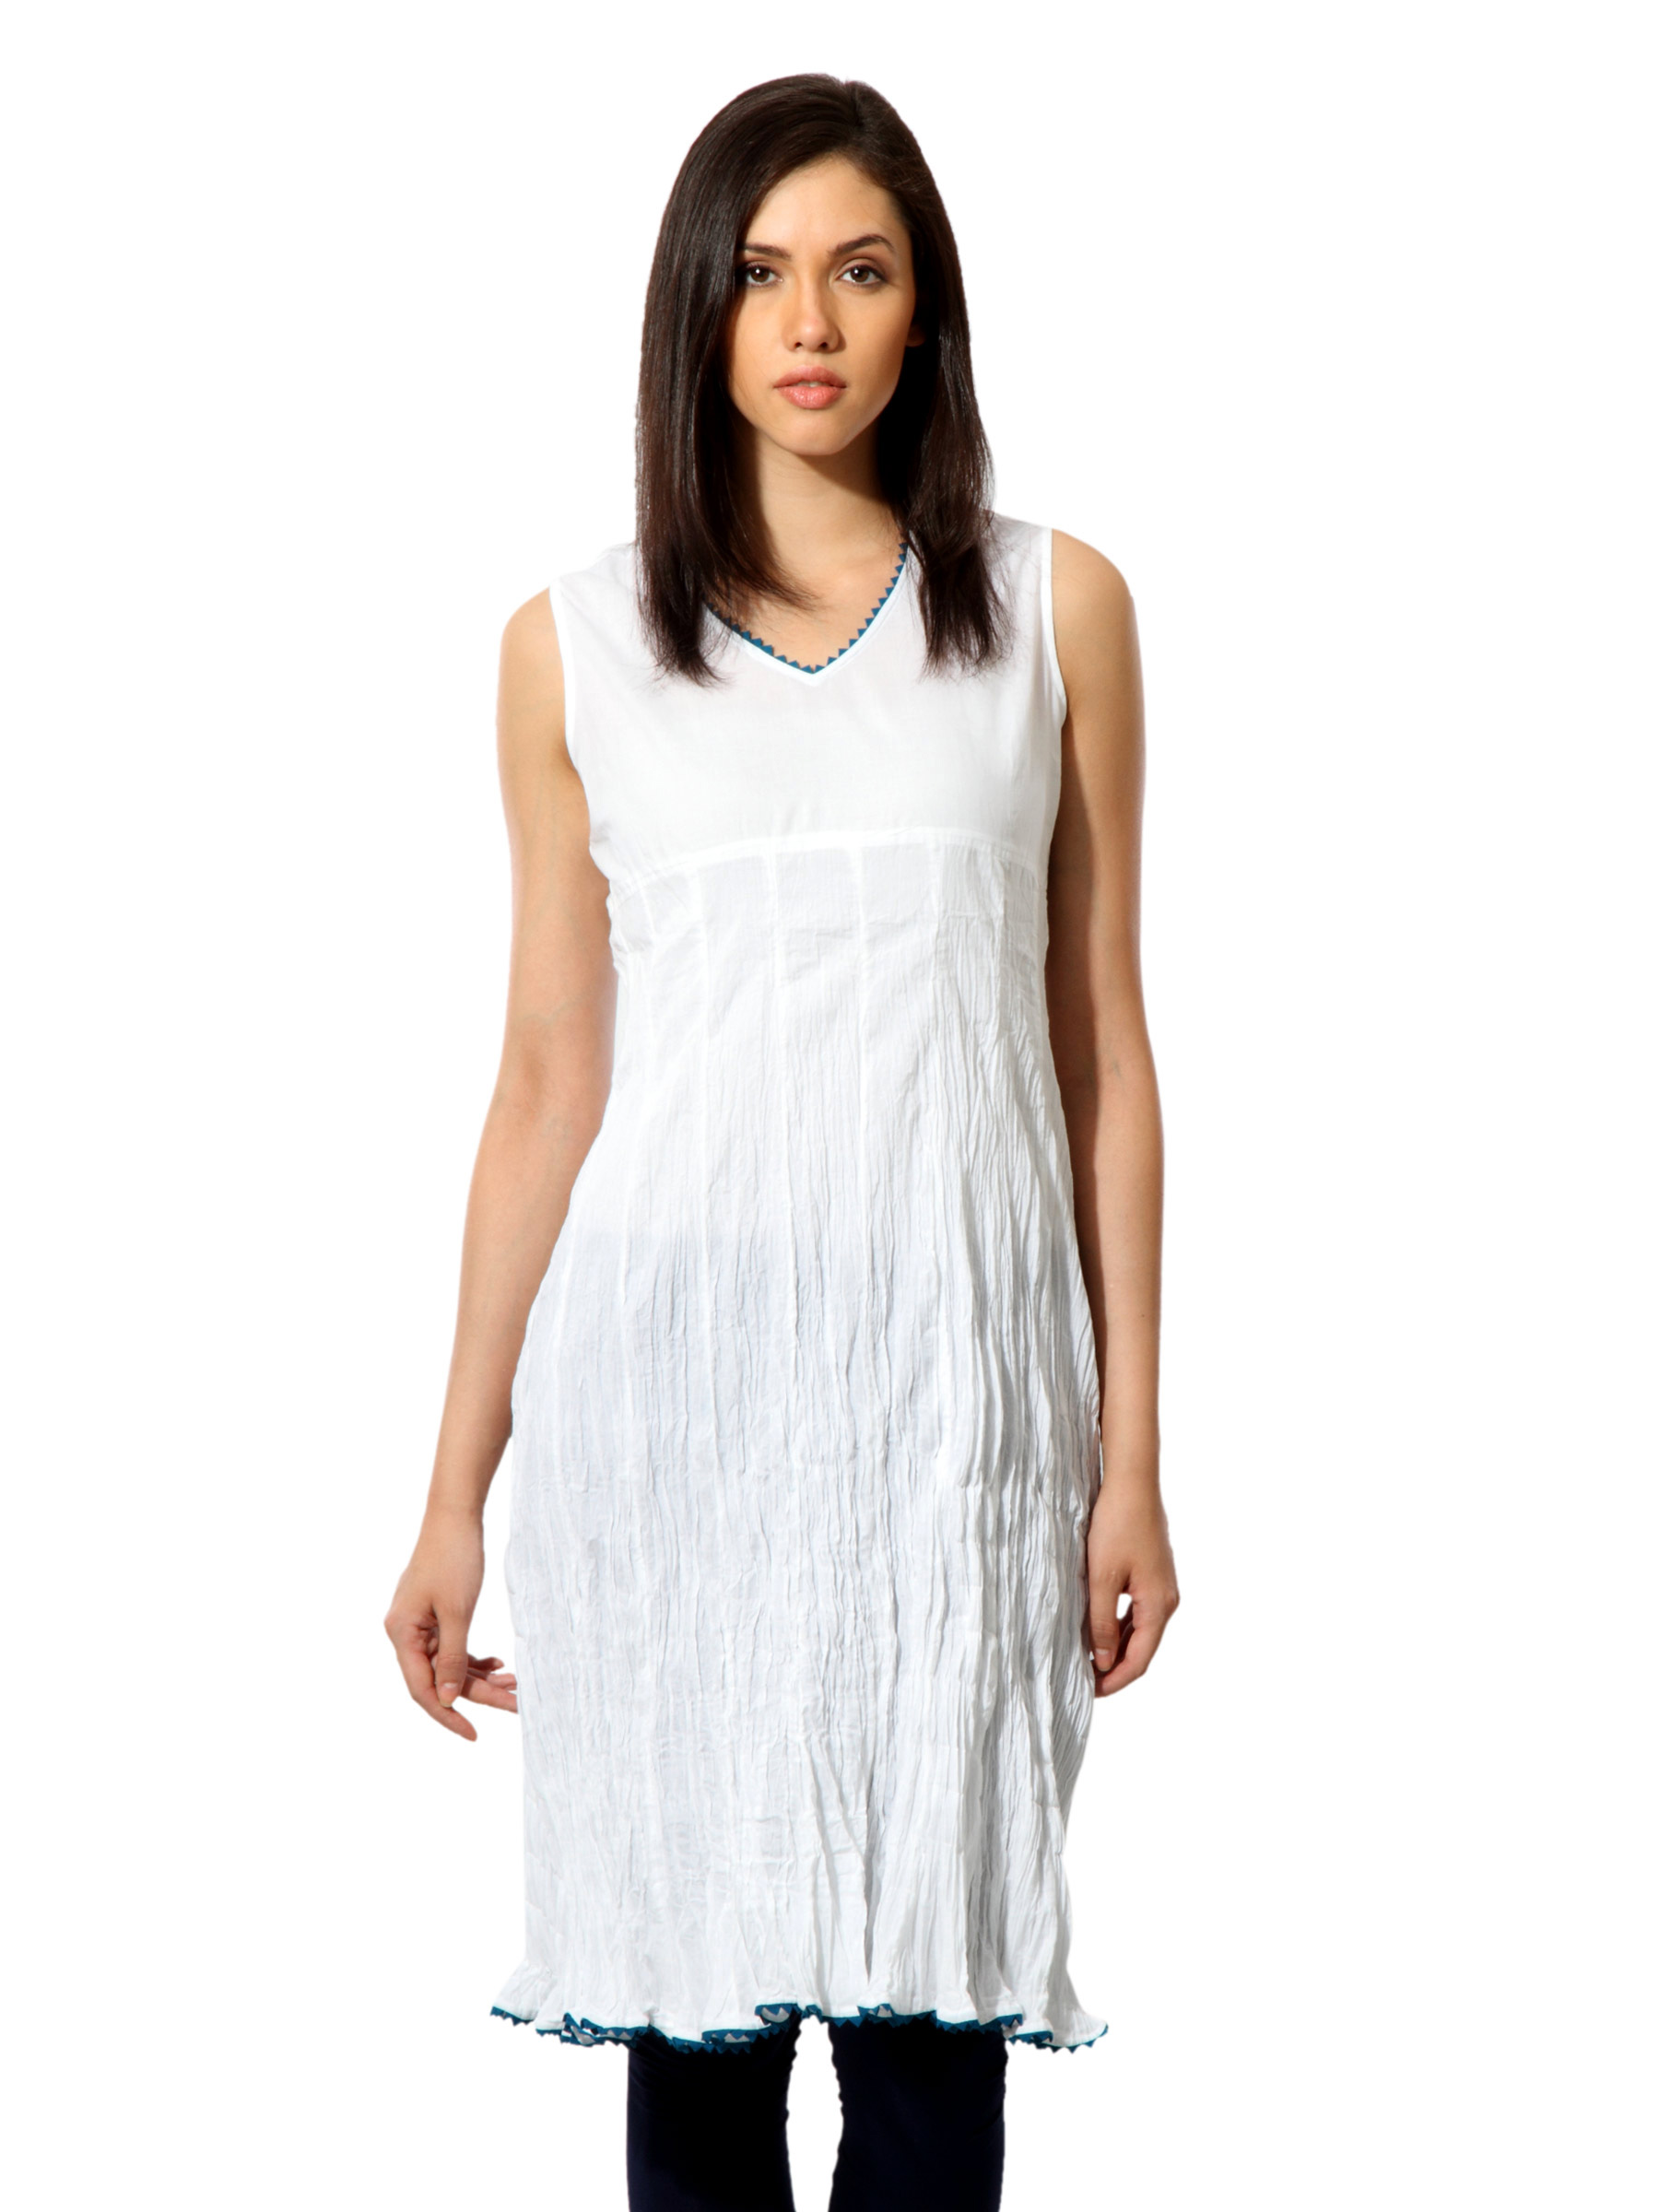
Fabindia Women White Kurta
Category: Apparel / Topwear / Kurtas
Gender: Women
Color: White
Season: Summer 2012
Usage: Ethnic